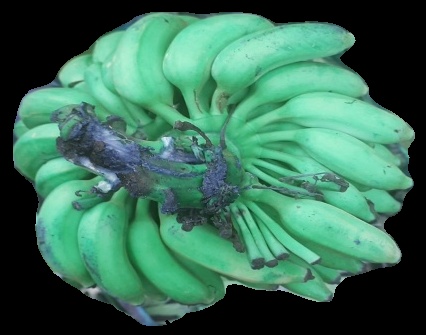
Variety: elakki-bale
Grade: grade1